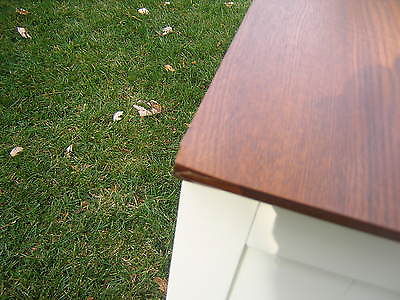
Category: table